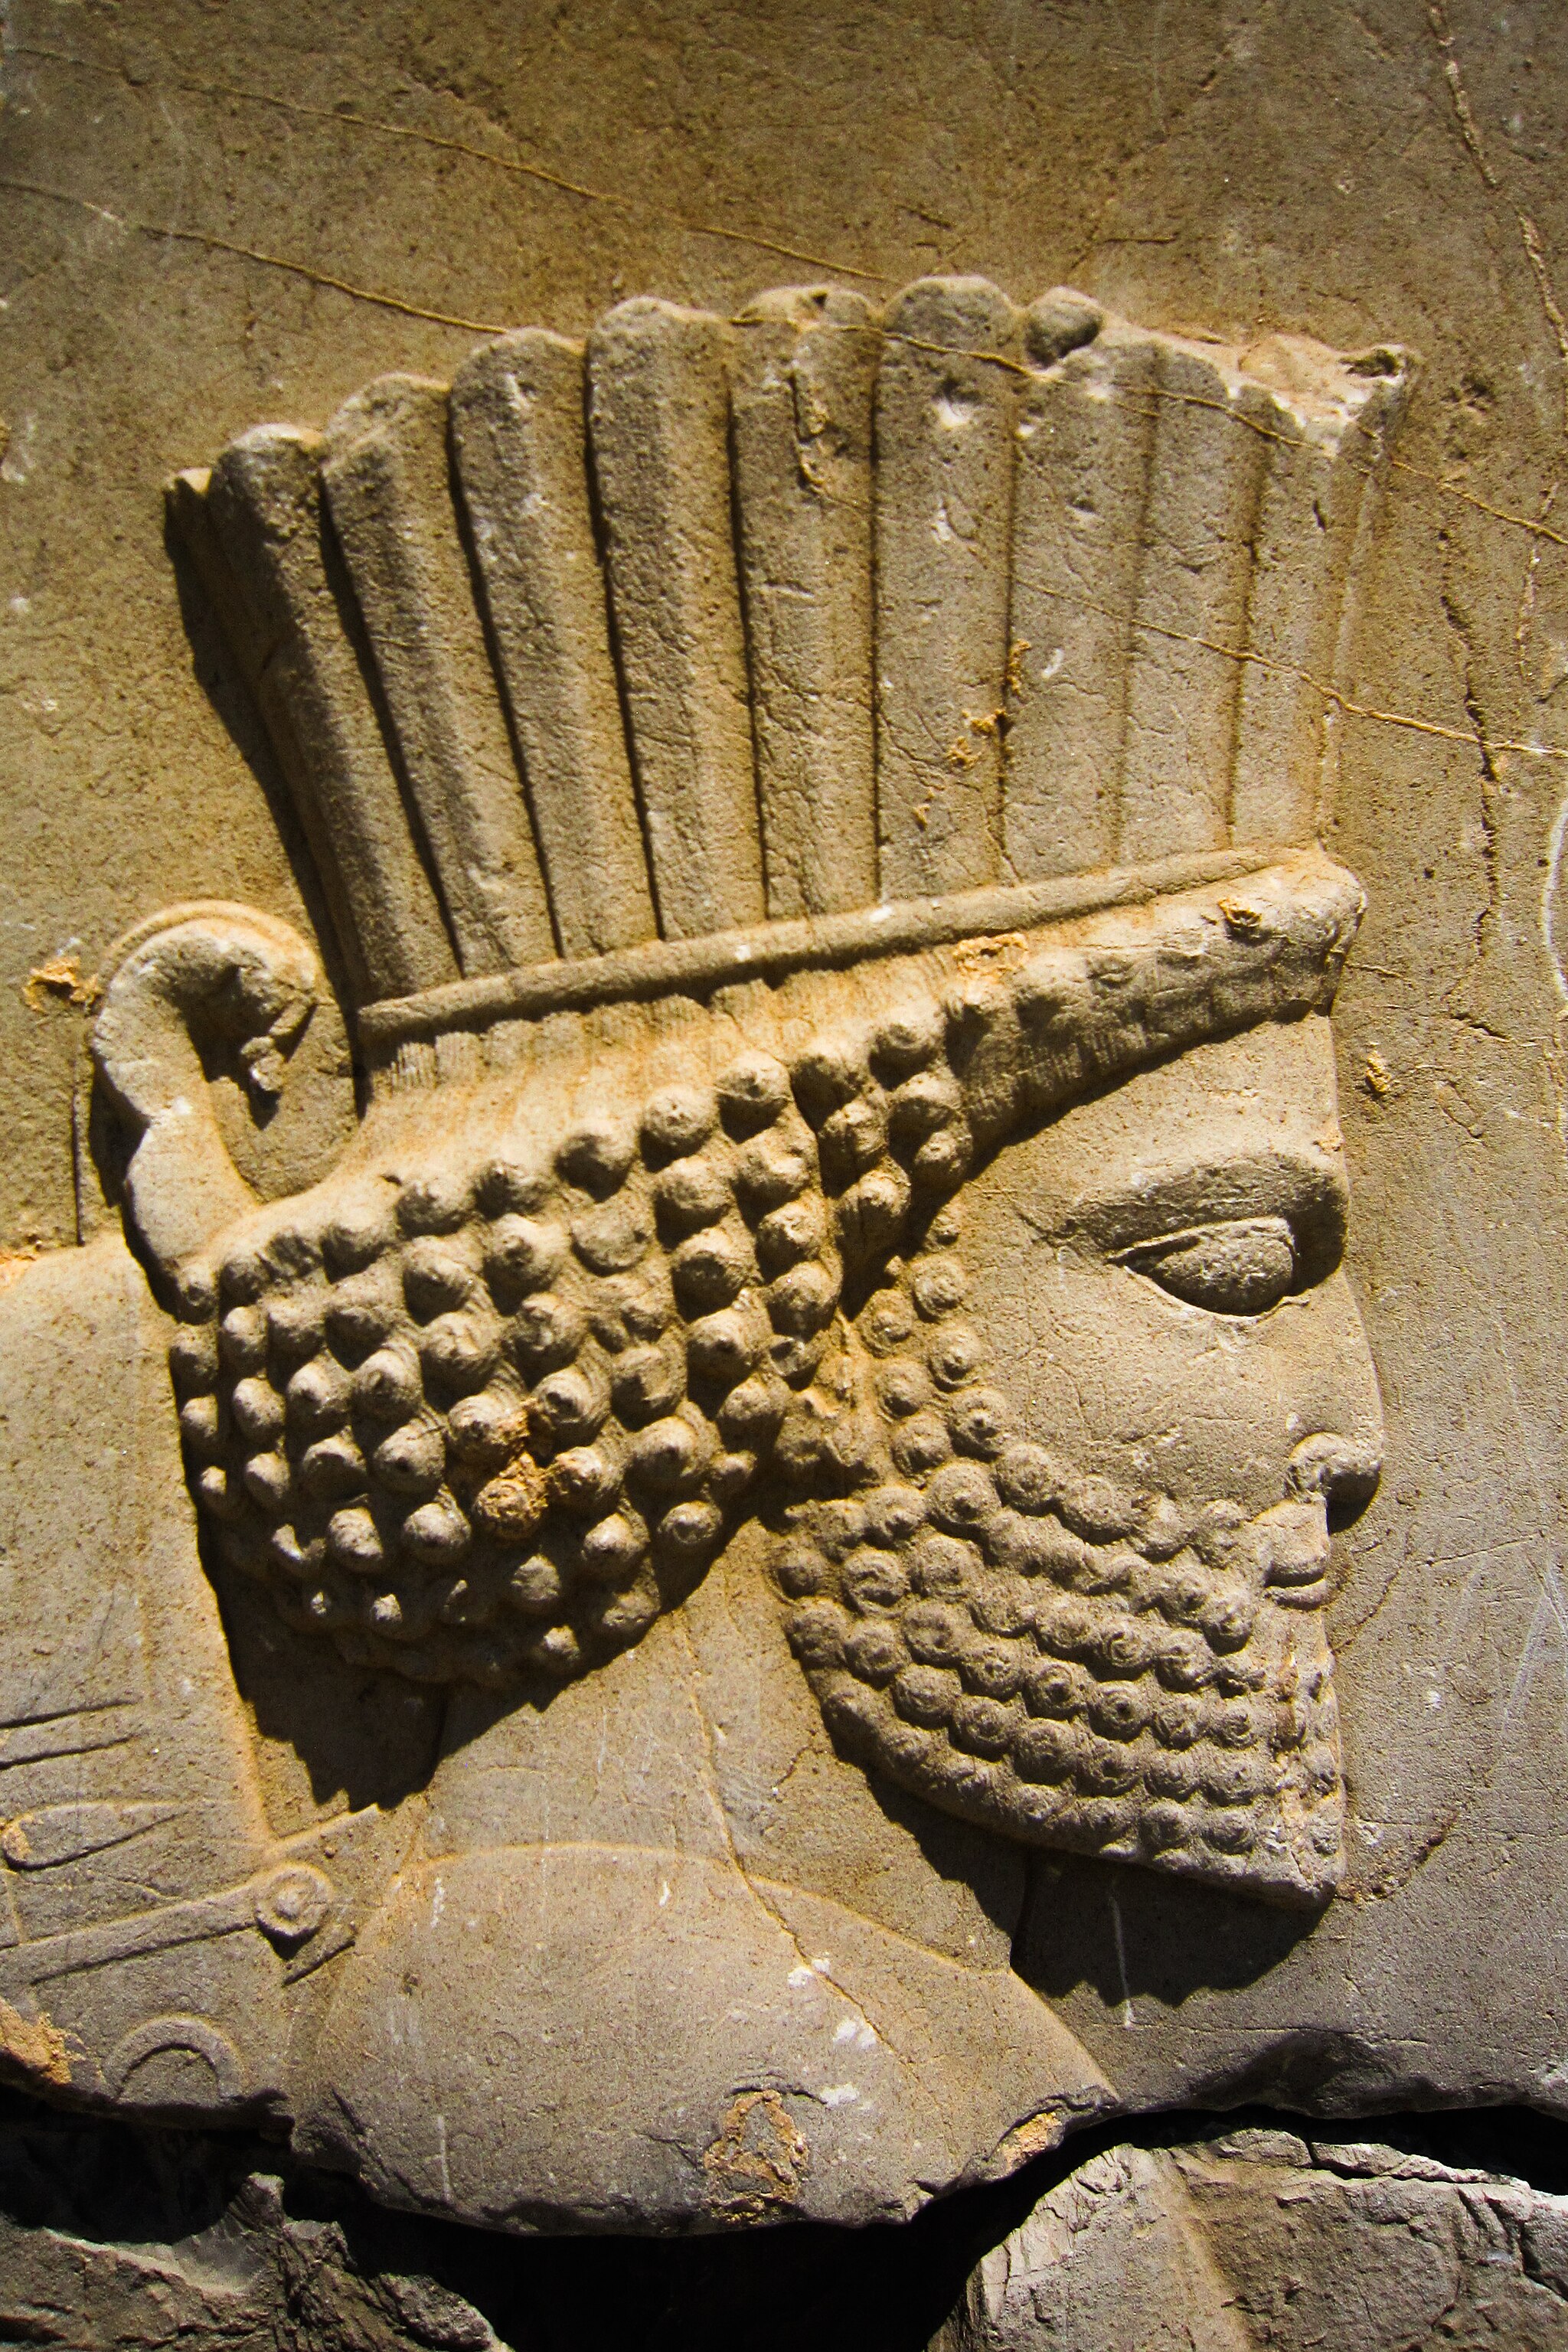
Title: Perspolis - Marvdasht 1
Date: 2015-11-05 02:41:06
Categories: Images from Wiki Loves Monuments 2018, Self-published work, Cultural heritage monuments in Iran with known IDs, Uploaded via Campaign:wlm-ir, Images from Wiki Loves Monuments in Marvdasht, 2015 in Persepolis, Iran photographs taken on 2015-11-05, Images from Wiki Loves Monuments 2018 in Iran, Reliefs of Achaemenid warriors from Persepolis